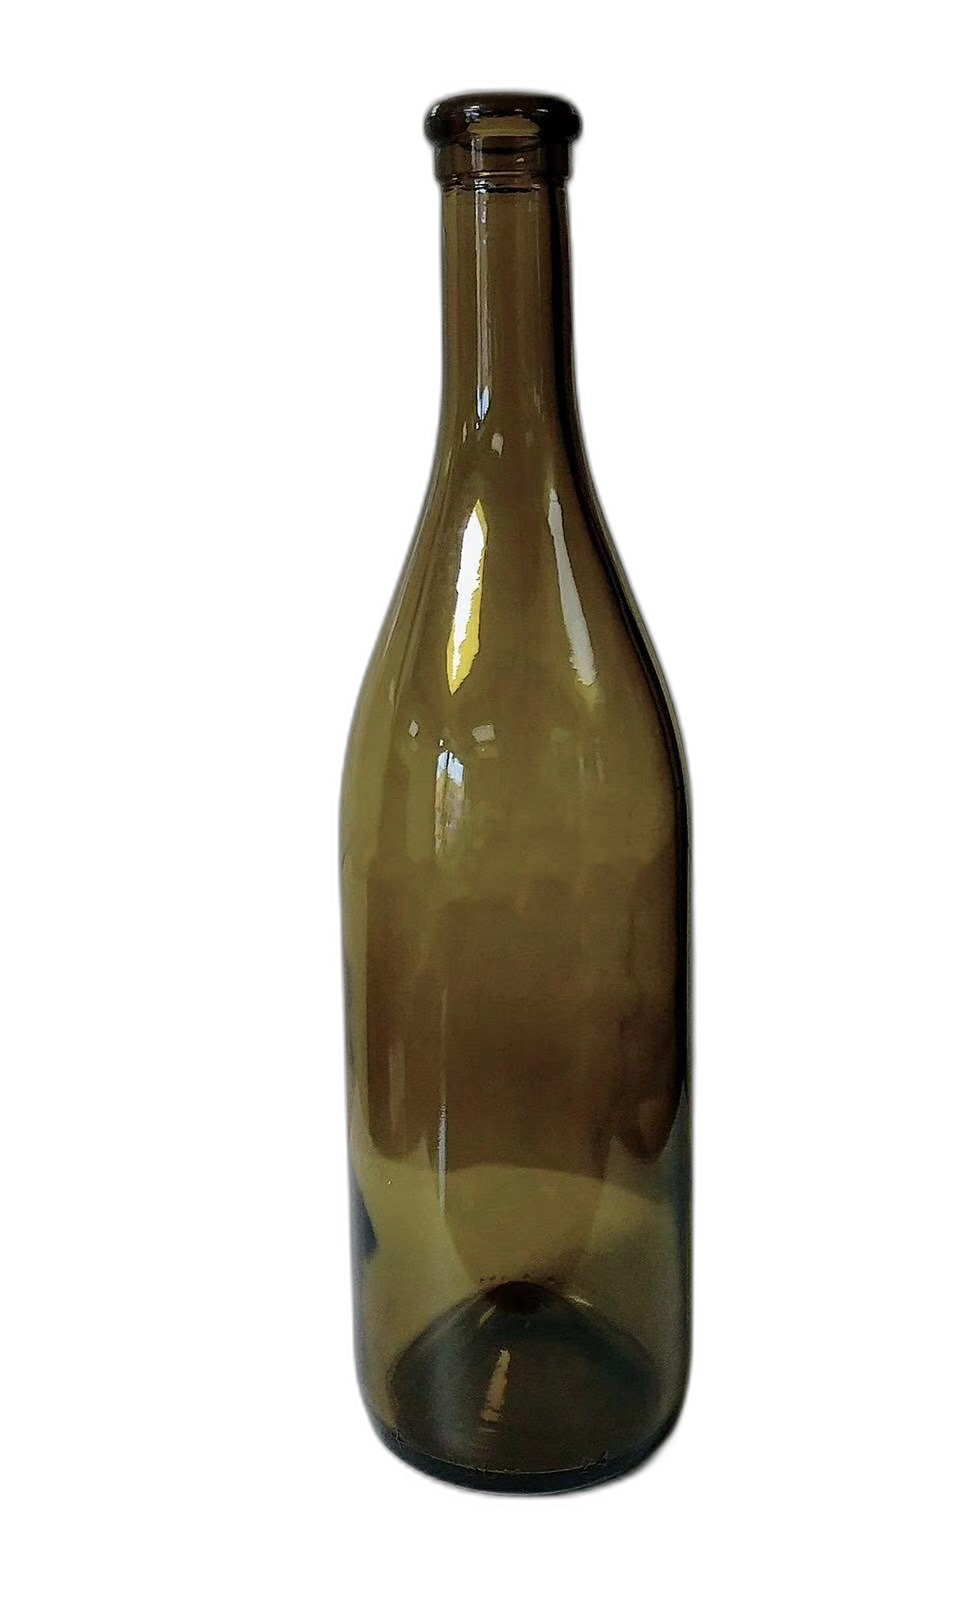
Waste category: glass